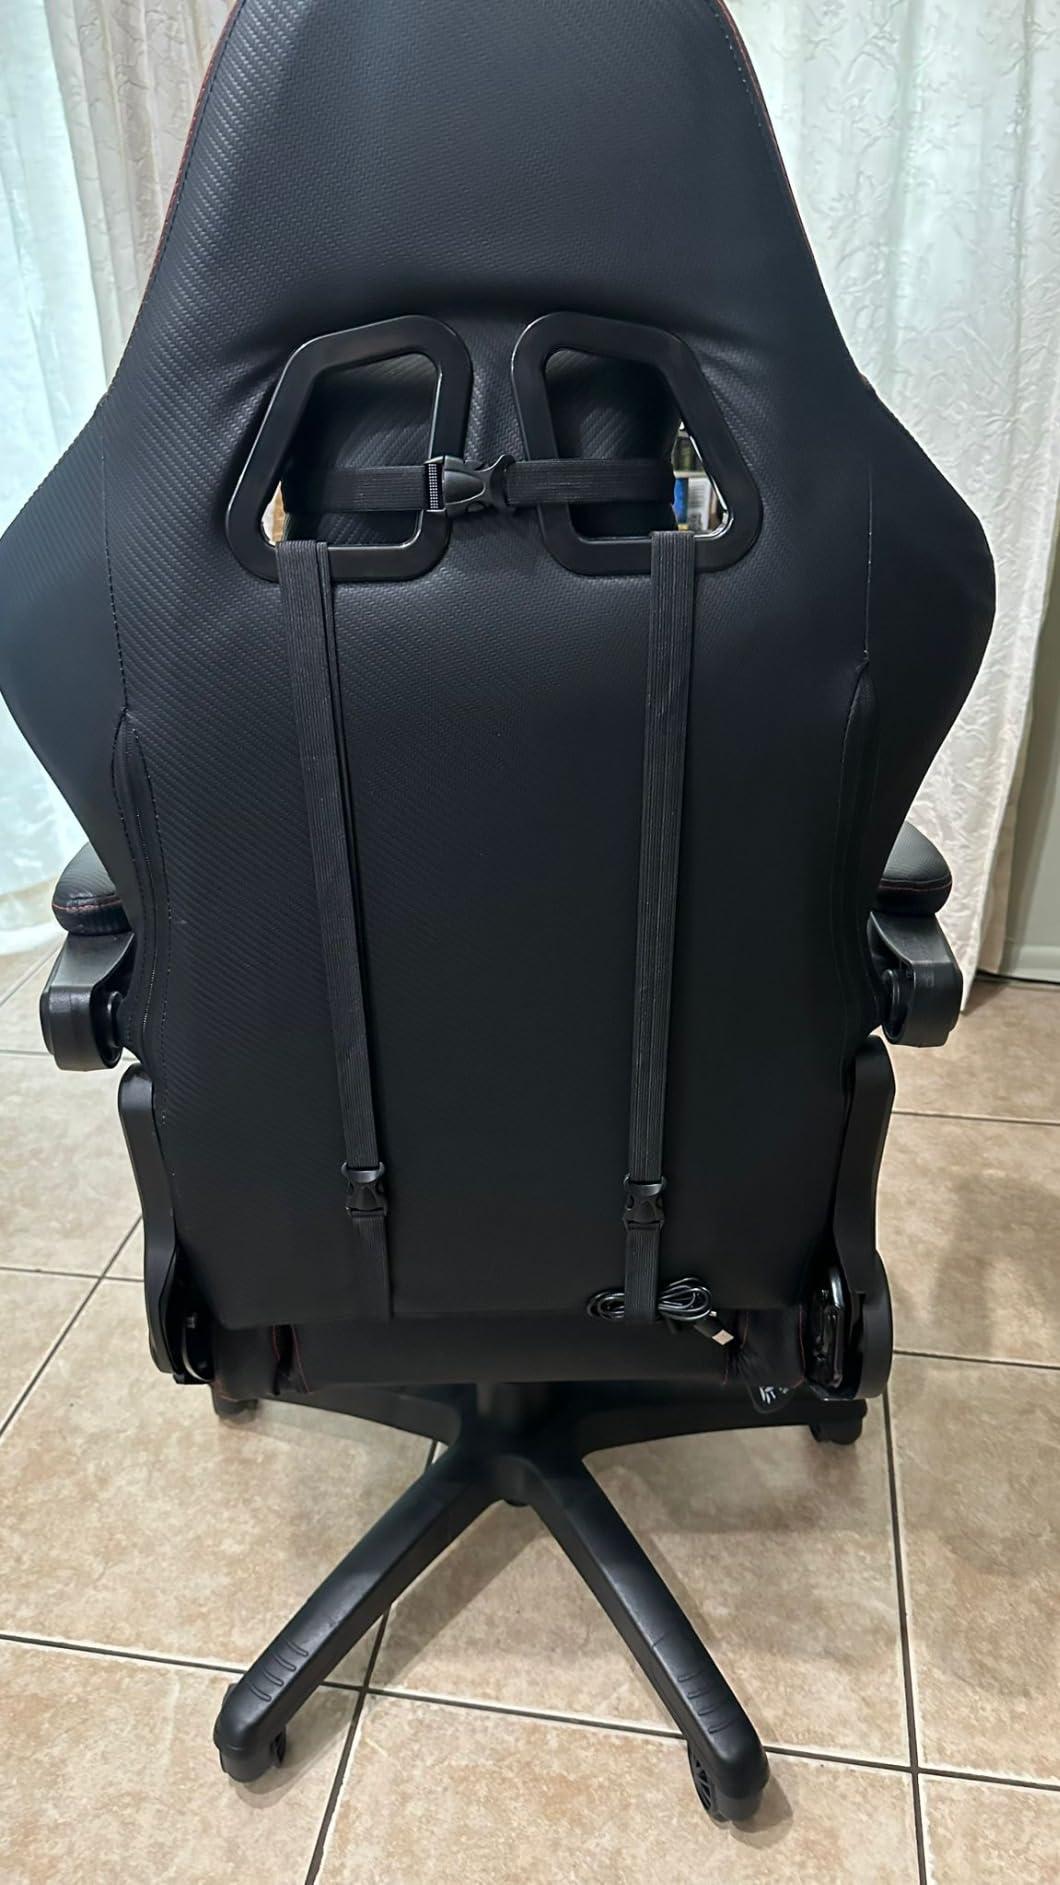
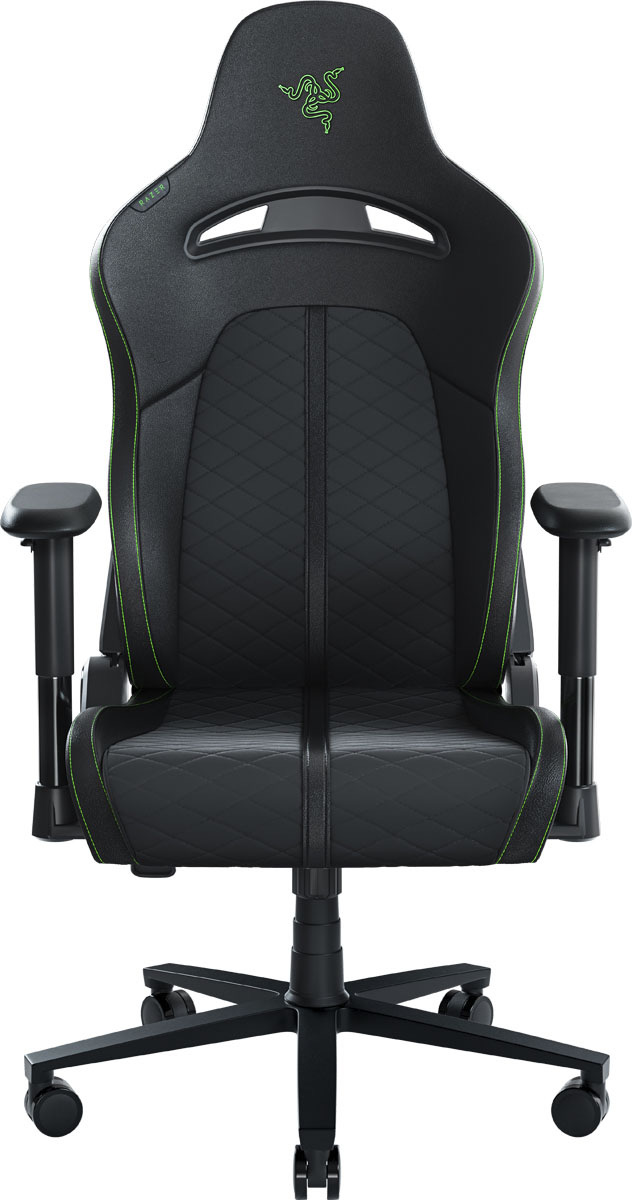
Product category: items_chair
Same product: no